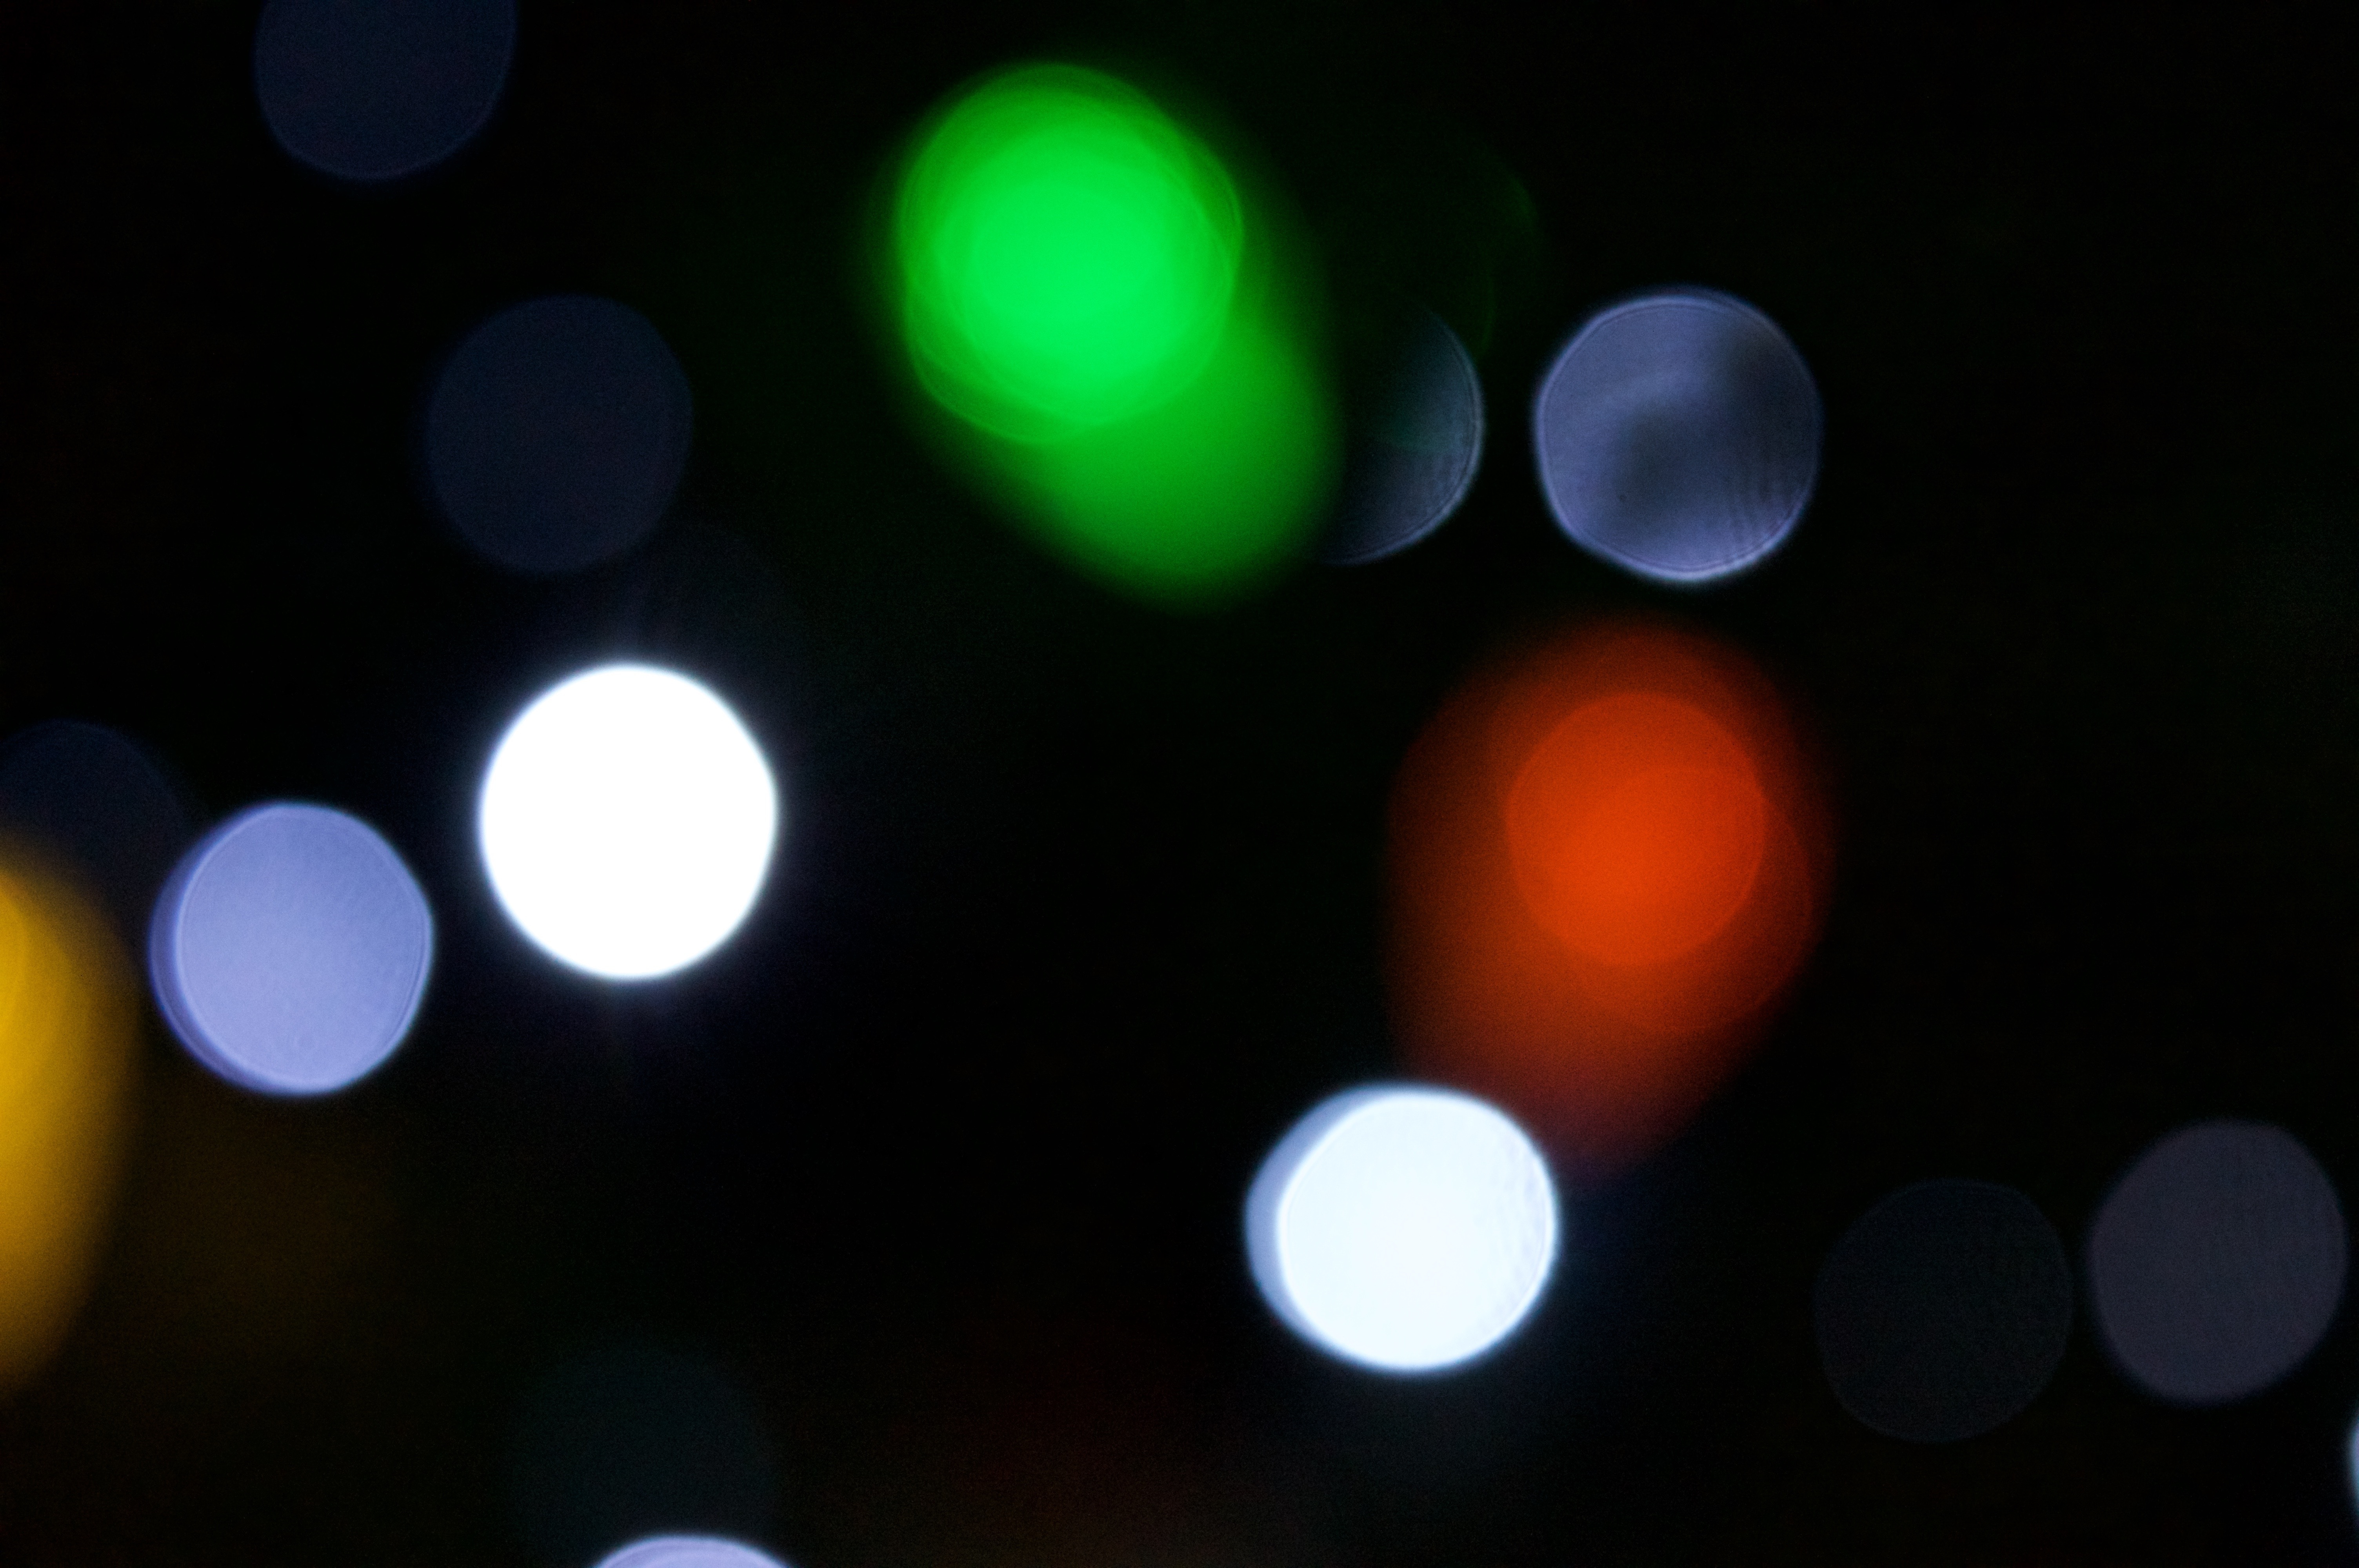
light, bokeh, blur, abstract, night, line, green, reflection, color, darkness, blue, lighting, circle, background, shape